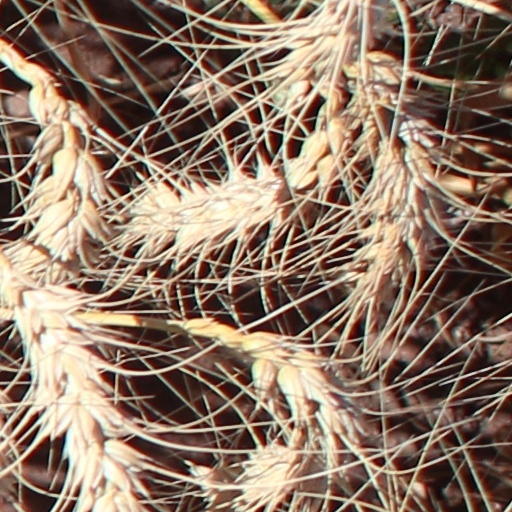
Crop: wheat